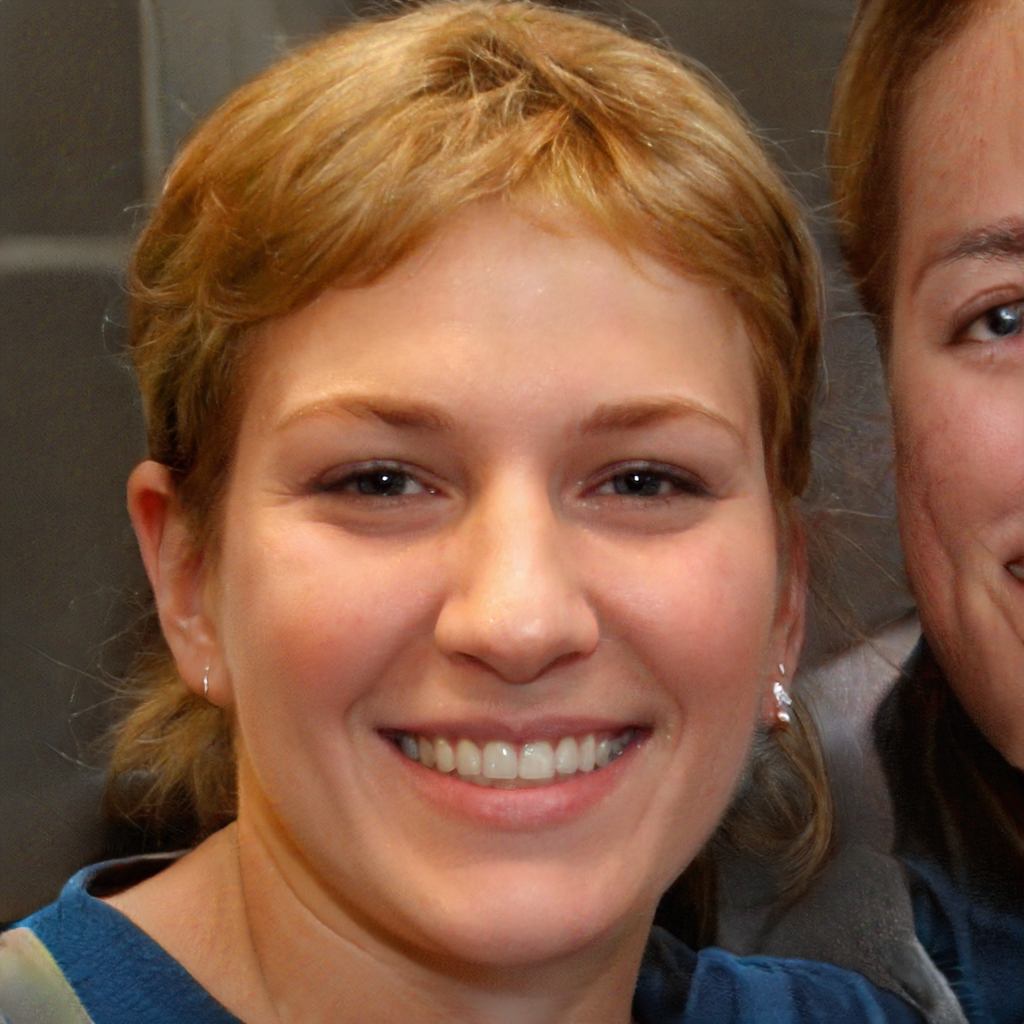
Label: Colored